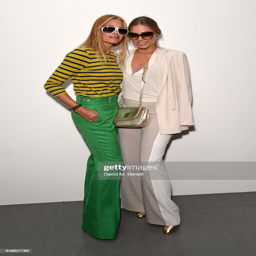
fashion model and musical artist attend the catwalk show during event .